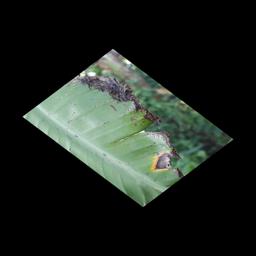
Label: POTASSIUM DEFICIENCY